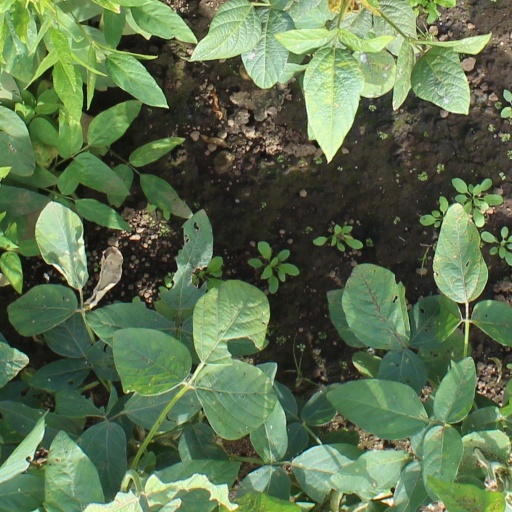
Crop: soybean